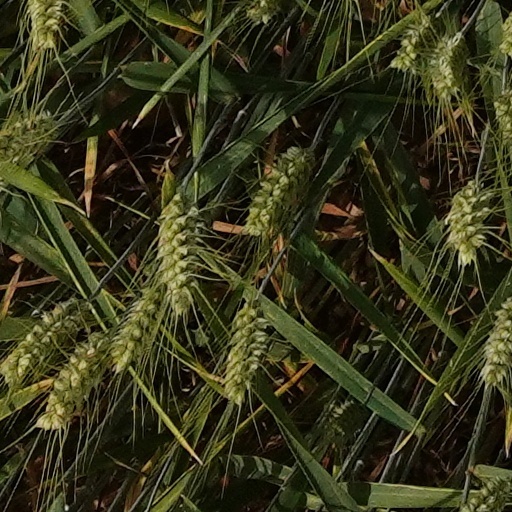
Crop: wheat